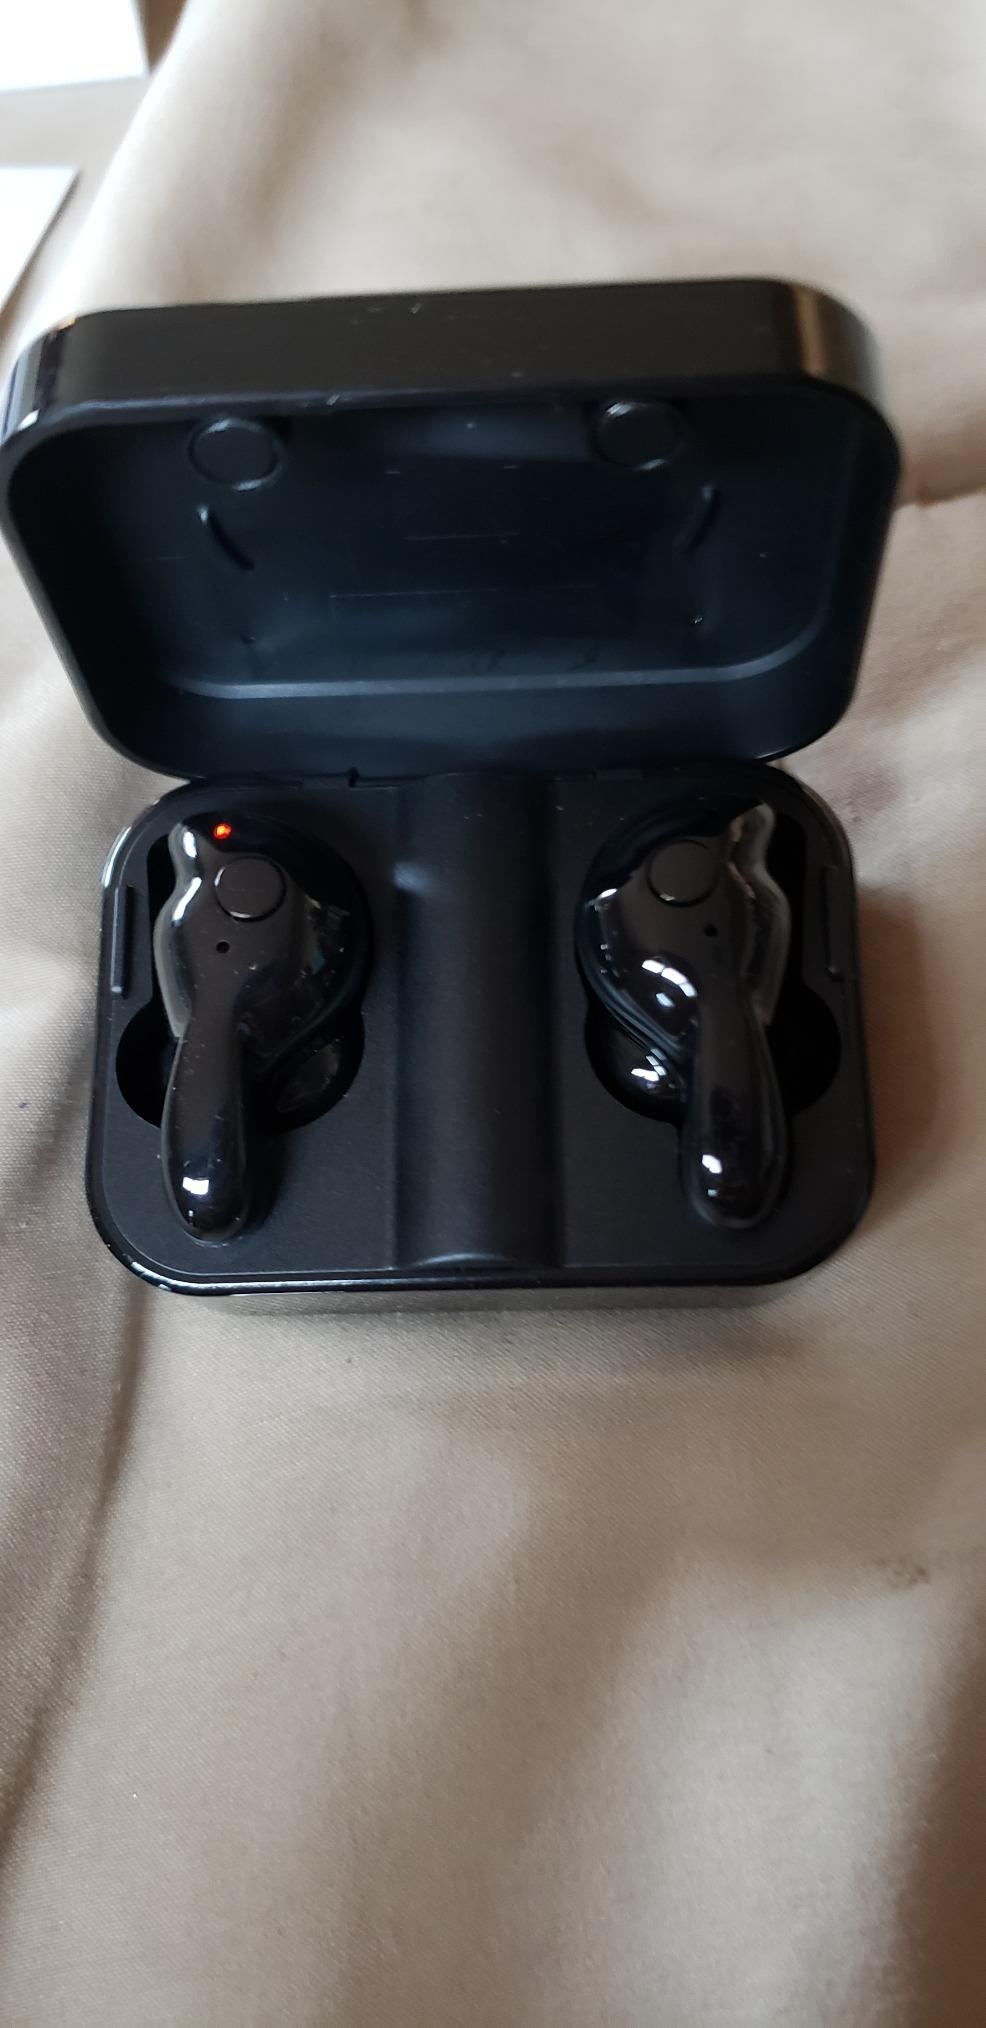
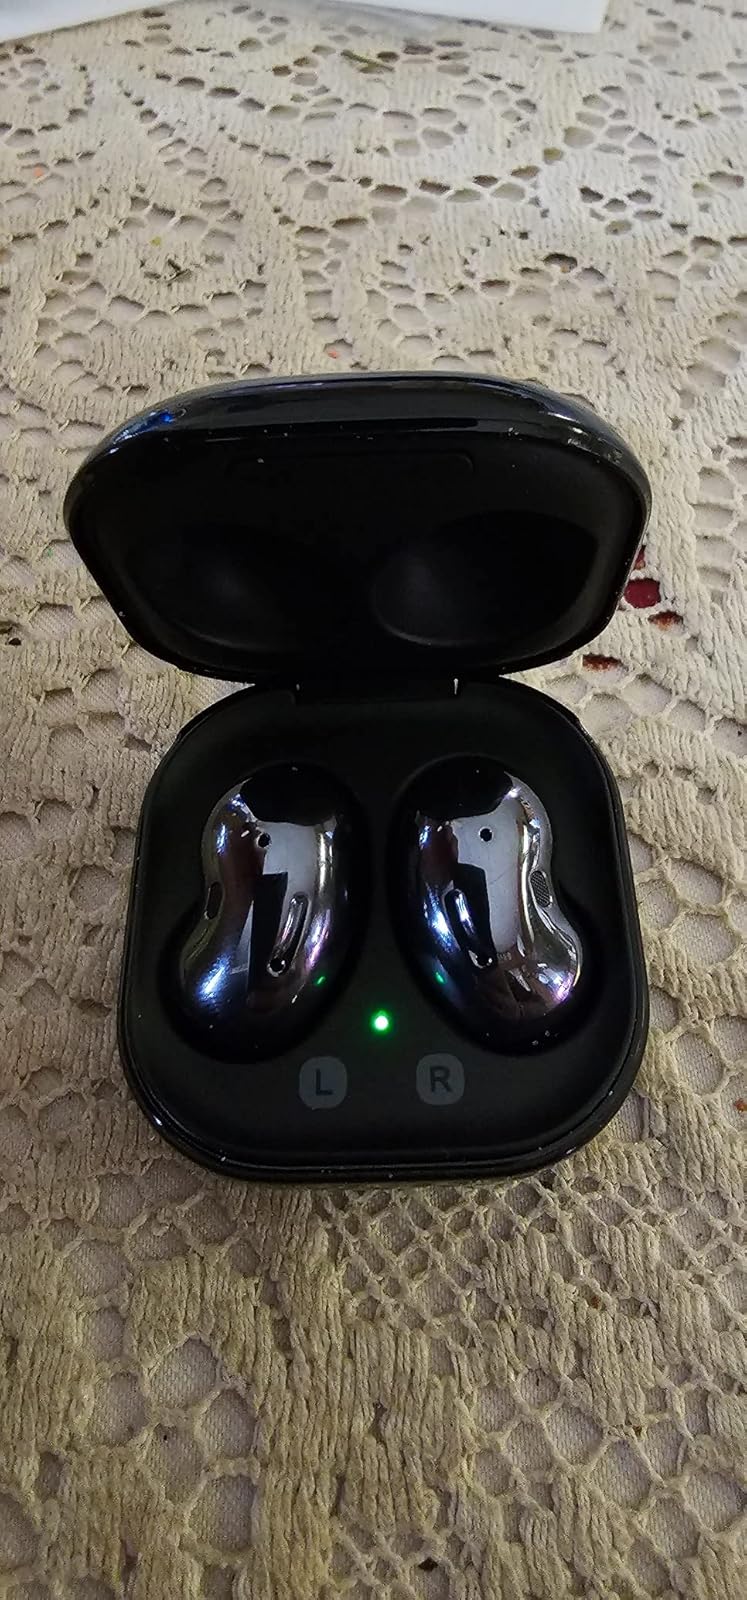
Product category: earbuds
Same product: no